Huejotla

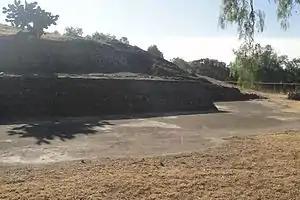
Structure 1, eastern access and stuccoed floor

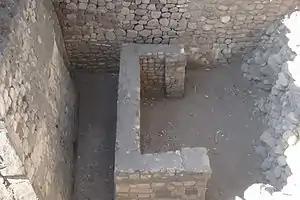
Structure 1, unknown structure below grade, North West corner

This platform represents the largest remaining structure, it is oriented east–west measuring some 48 square meters and there are indications of important constructive details.